C. J. Davis

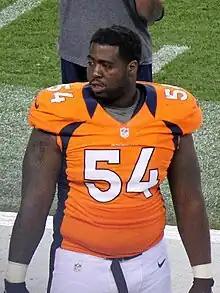
Davis in the 2012 NFL season

Emmanuel "C.J." F. Davis, Jr. (born February 2, 1987) is a former American football guard. He was signed by the Carolina Panthers as an undrafted free agent in 2009. He played college football at Pittsburgh. He is the cousin of former NFL tight end Lovett Purnell.